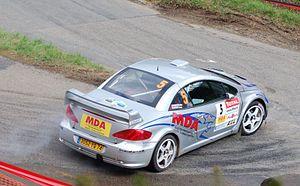
Equipage Snobeck-Mondesir au Rallye Lyon-Charbonnières 2008
À 62 ans, le vétéran Dany Snobeck devient champion de France des Rallyes devant le normand Éric Brunson. Ancien pistard comme Stéphane Sarrazin, il a cependant roulé davantage en rallye que l'ex-pilote de F1 au cours de sa carrière.
Le championnat de France des rallyes est une compétition de rallye automobile organisée par la Fédération française du sport automobile. Deux Championnats de France distincts se côtoient, un sur asphalte en huit manches et un sur terre en six manches.
Dany Snobeck est un pilote automobile français né le 2 mai 1946 à Tomblaine, courant aussi bien en rallye que sur circuit.
Le Rallye Lyon-Charbonnières, dit « Le Charbo », est un rallye automobile actuellement basé autour de Lyon, instauré par l’Automobile Club du Rhône, le Moto-Club du Rhône, et la Société des Eaux Minérales de Charbonnières.